Kremenets Mountains National Nature Park

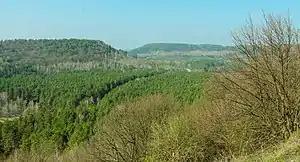
Danilova Mountain, one of the natural and cultural attractions in Kremenets Mountains National Nature Park

As with many Ukrainian National Parks, Kremenets Mountains was created to encompass a number of smaller protected areas, both natural and cultural. These subsidiary units usually retain their original legal structure. In Kremenets Mountains, these subsidiary units include: